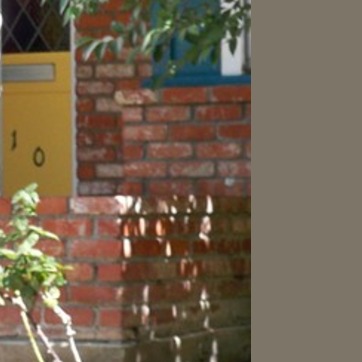
Material: brick